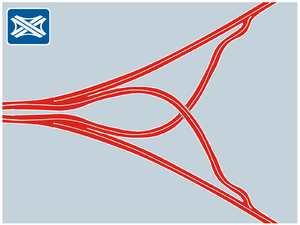
Motorvejskryds / Motorvejsforgreninger
Motorvejsforgrening
Et motorvejskryds er to motorveje, der møder hinanden i et forbindelsesanlæg. Det kan være en forgrening, hvor to motorveje mødes og fortsætter som en. Det kan også være, hvor to motorveje krydser hinanden, og der er mulighed for at køre fra den ene til den anden.